Rod El Farag Axis Bridge

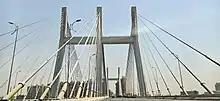
The Rod El Farag Axis Bridge

The Rod El Farag Axis Bridge or simply Tahya Misr Bridge is a cable-stayed bridge over the Nile river located in the region of Rod El Farag crossing through Cairo, Egypt. It was built by the Arab Contractors. With a width of 67.3 meters, the bridge holds the Guinness World Record for the world's widest cable-stayed bridge.